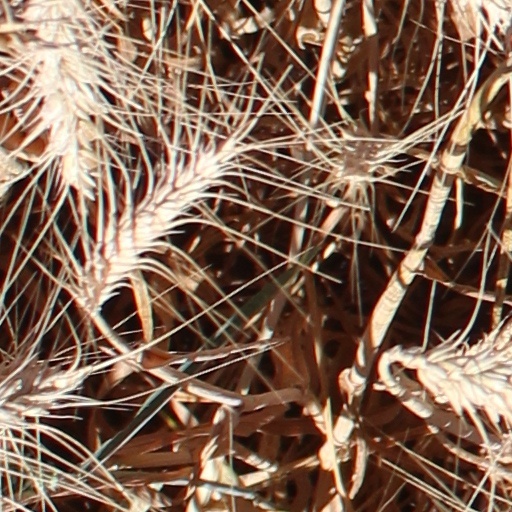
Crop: wheat